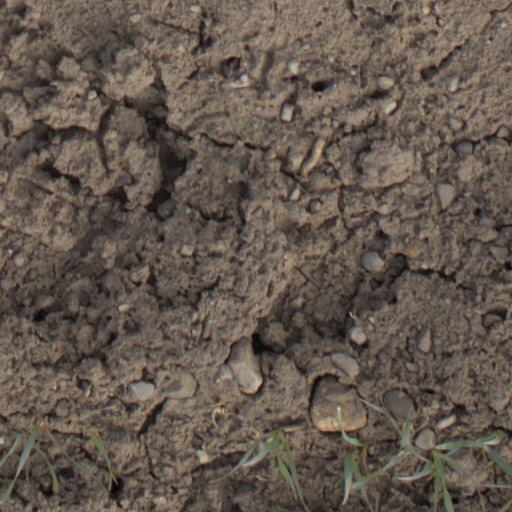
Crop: wheat